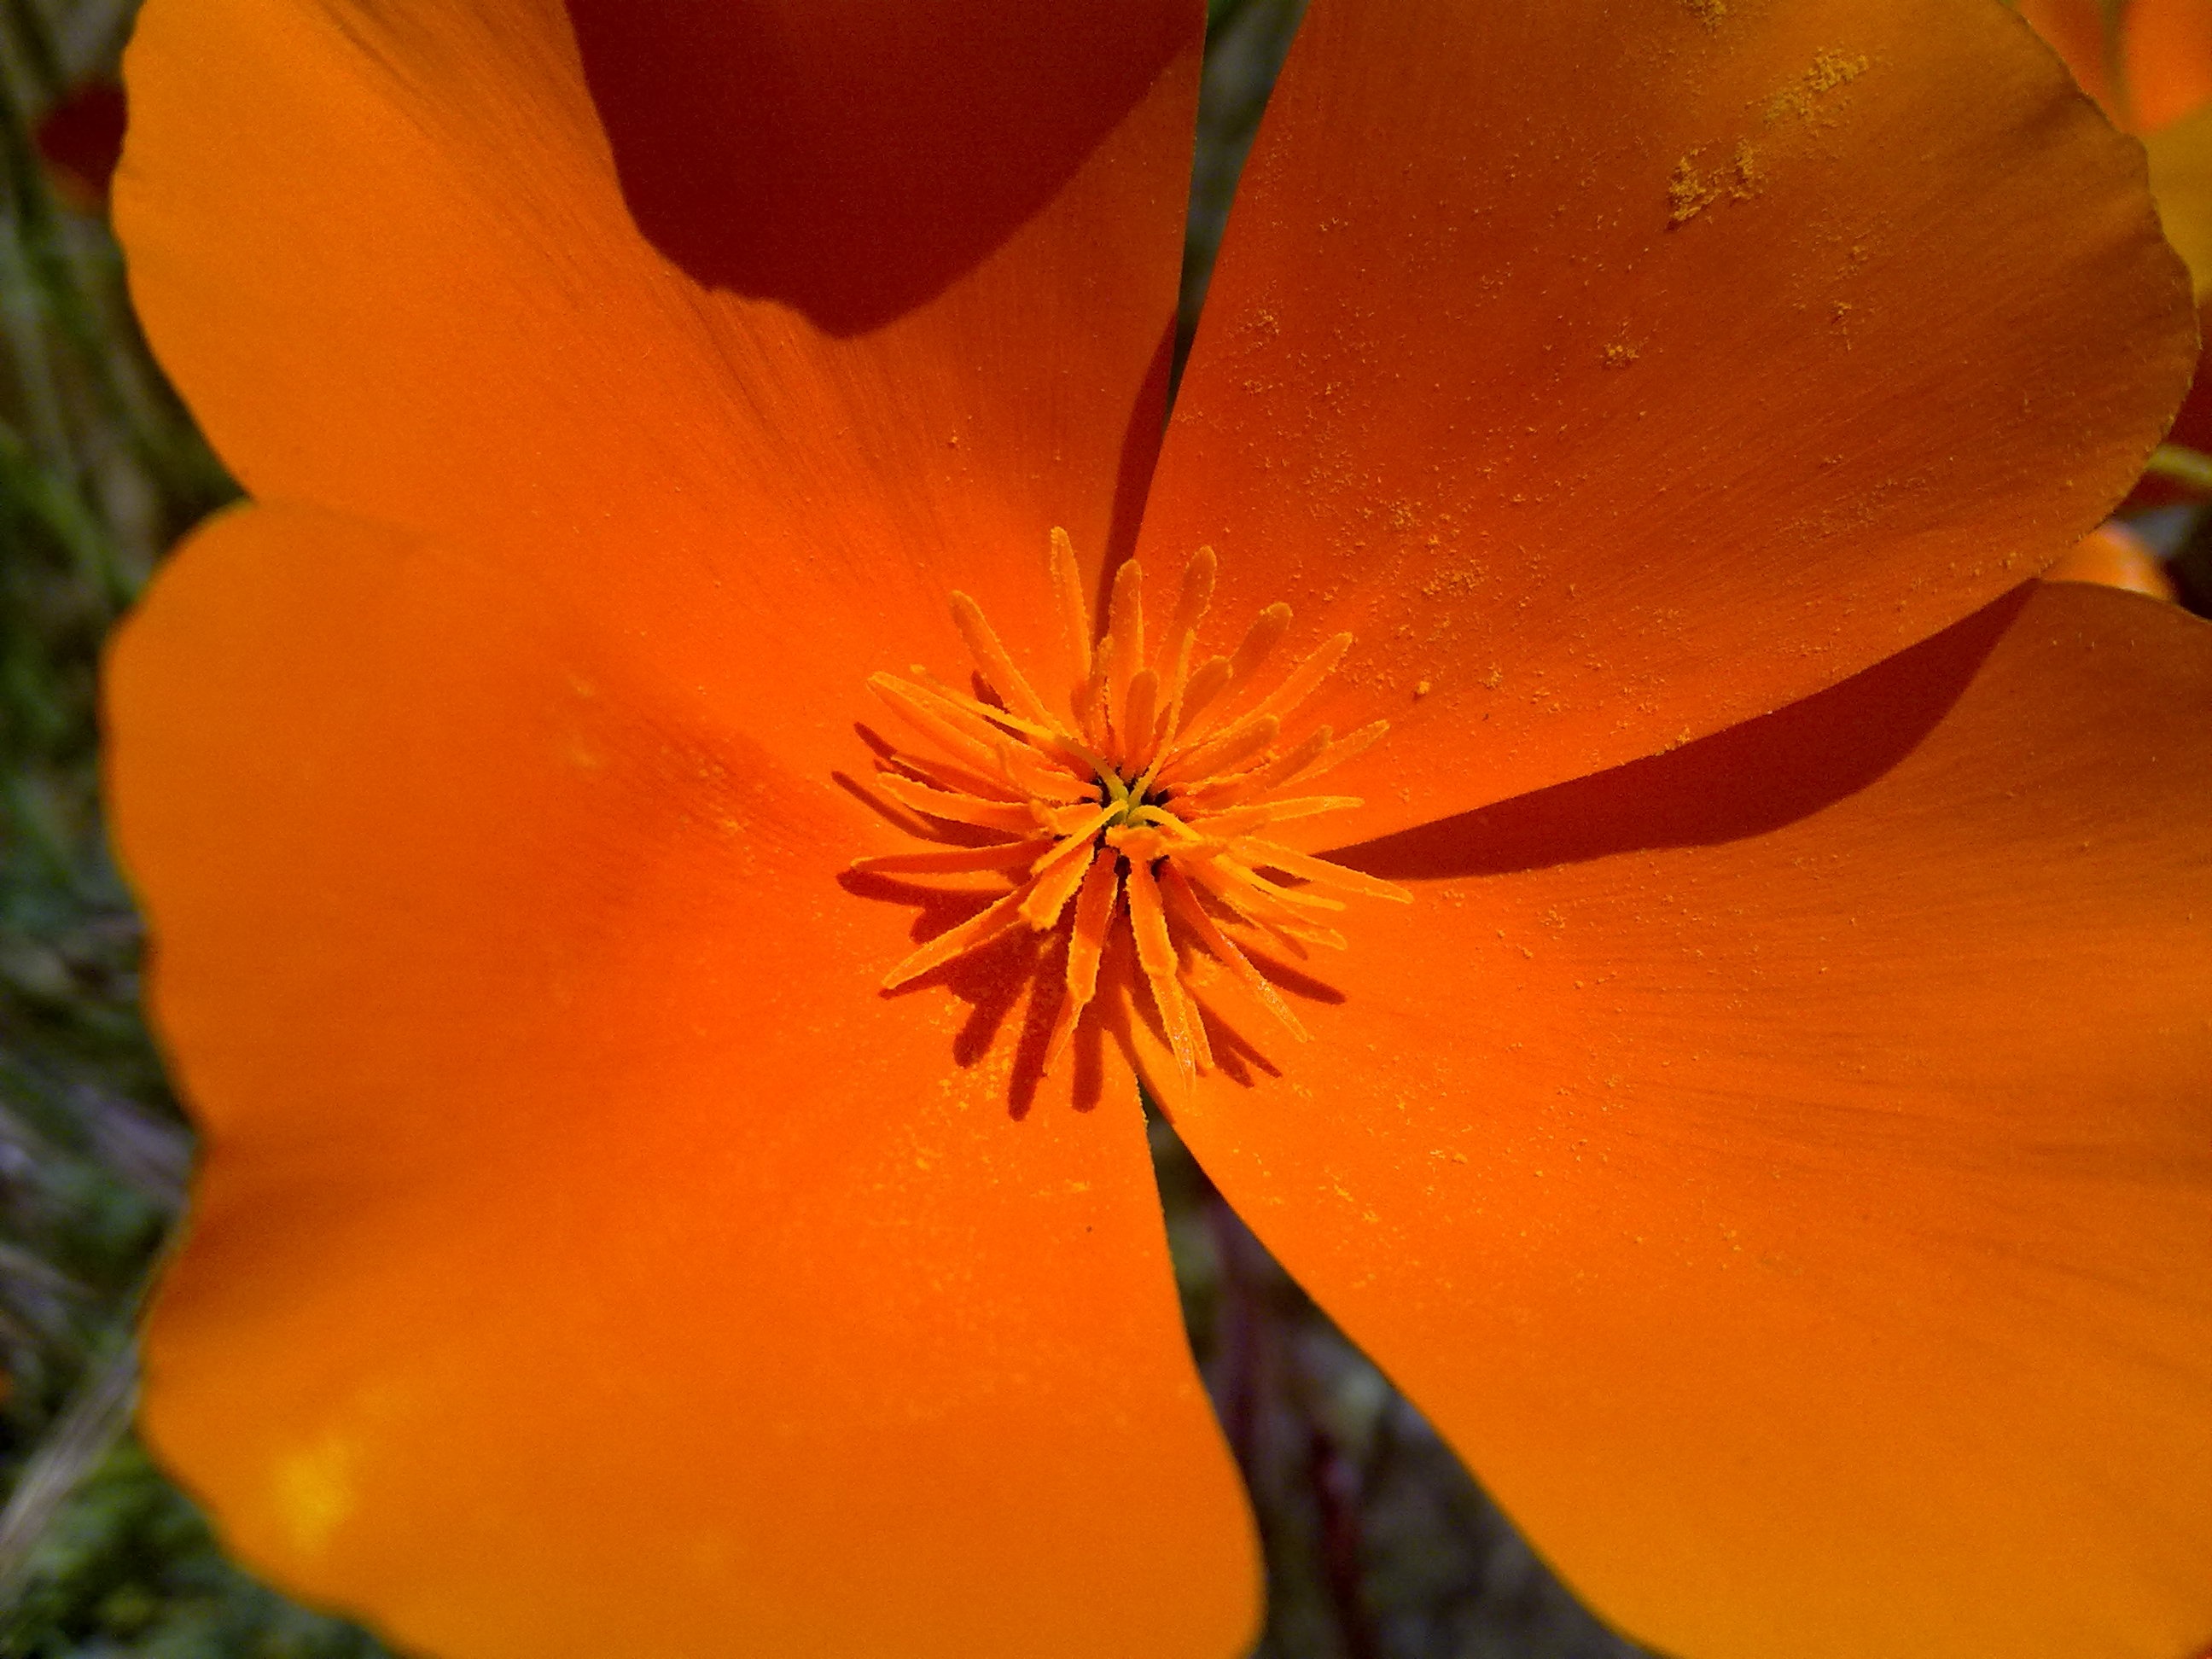
nature, plant, sunshine, sunlight, leaf, flower, petal, summer, orange, color, yellow, garden, flora, plants, wildflower, close up, happy, bright, stamen, poppy, macro photography, flowering plant, eschscholzia californica, plant stem, land plant, poppy family, california poppies